History of rugby union in New Zealand

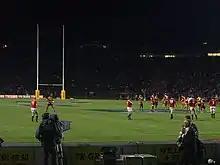
The 2005 British & Irish Lions tour to New Zealand.

In 1902, the governor of New Zealand, the fifth Earl of Ranfurly presented a trophy shield to the Auckland side, who were undefeated in provincial competition that year. The shield became known as the Ranfurly Shield. Three years later, a 1905 New Zealand team, who became known as the "Originals", toured the British Isles and France winning all of their games apart from losing the test against Wales. As the team swept through Britain, some of the players took note of how rugby (league) was being played in the North of England. One player, Aucklander George Smith met with Sydney entrepreneur James J. Giltinan on his way home, and discussed the opportunities of such a game. Meanwhile, New Zealander Albert Henry Baskervill had contacted the Northern Union to arrange a New Zealand tour, as he had just read about the game in the Wellington Post. The NZRU discouraged any involvement from its players and officials, nonetheless, a team departed a travelled to Sydney first, and were there labelled the All Golds, a play on All Blacks in reference to the player payments. The team went on to tour England. They played an import role in rugby league.